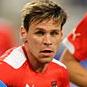
Age: 23